Esterbrook

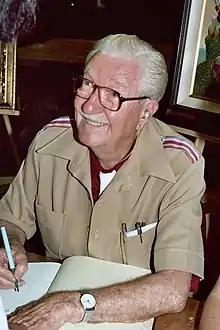
Disney artist Carl Barks was an Esterbrook enthusiast

Esterbrook pens were among those used by Presidents John F. Kennedy and Lyndon B. Johnson to sign legislation. A set of 72 clear Lucite Esterbrook fountain pens were used to sign the civil rights bill into law in 1964.